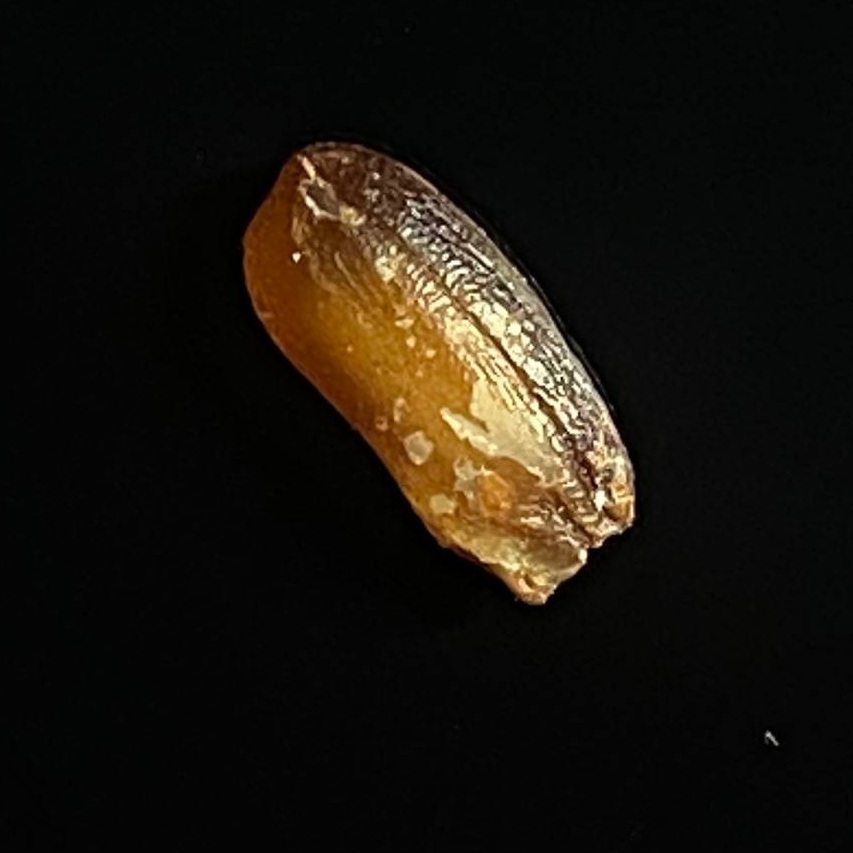
Rice variety: Lal_Biroi